Economy car

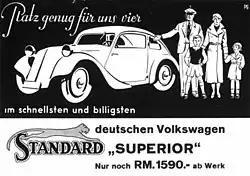
Brochure for the Standard Superior, 1934 – ""Enough space for us four in the quickest and cheapest""

In 1932 ASAP-Škoda in Mladá Boleslav Bohemia Czechoslovakia, produced a type Škoda 932 prototype of a streamlined 4-seater two-door car with a rear air-cooled flat-four engine designed by Karel Hrdlička and Vsevold Korolkov. This car's bodywork closely resembled the small car designs yet to come.